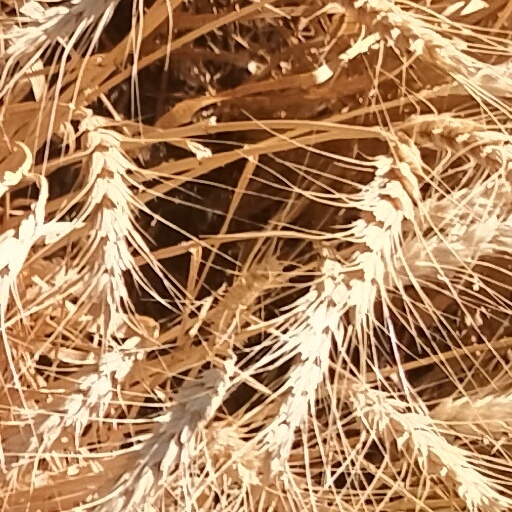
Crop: wheat